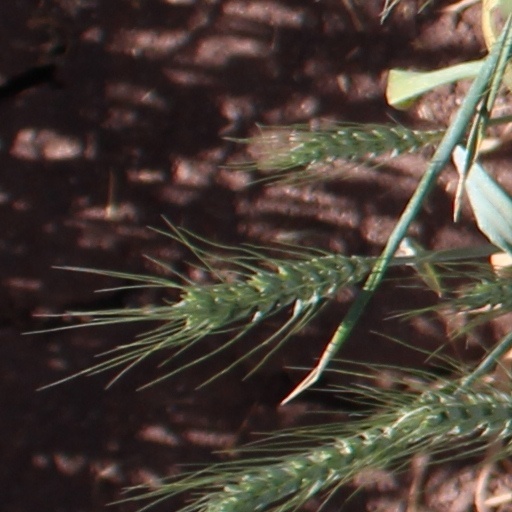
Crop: wheat